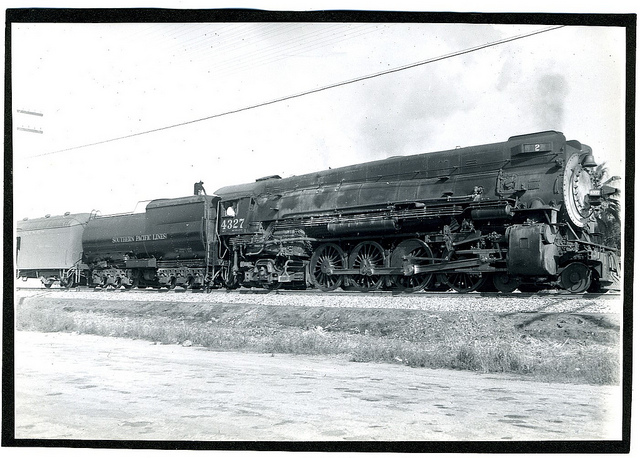
An old train is moving along train tracks below a power line.

A train that is riding on the tracks near the grass.

An old steam train passes by a telephone pole.

An old black train has smoke coming out of the top.